John Kenyon (patron)

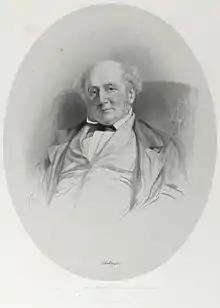
John Kenyon

John Kenyon (1784–1856) was an English verse-writer and philanthropist, now known as a patron of Robert Browning.